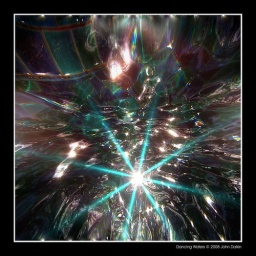
The sun sparkles on the water in a swimming pool, Phuket, Thailand.